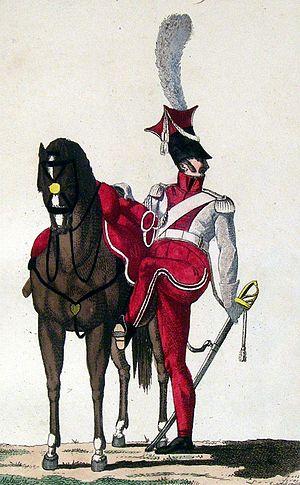
Chevau-léger du régiment de Berg.
Les chevau-légers de Berg constituent un corps de cavalerie légère levé par le Grand-duché de Berg le 21 mai 1807 sur ordre de Joachim Murat, grand-duc de Berg, pour sa garde personnelle. Les effectifs du corps passent de un à deux régiments et changent de statut, passant de celui de chevau-légers à celui de chasseurs à cheval pour terminer, après dédoublement régimentaire, en chevau-légers lanciers qui servent aux côtés de la Garde impériale napoléonienne en Espagne et en Russie.